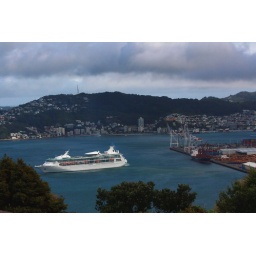
Setting sail from Wellington Harbor Nov. 18, 2009 as viewed from our daughters house in Khandallah.